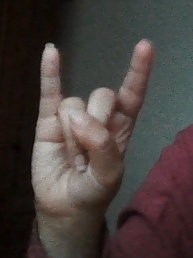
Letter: la